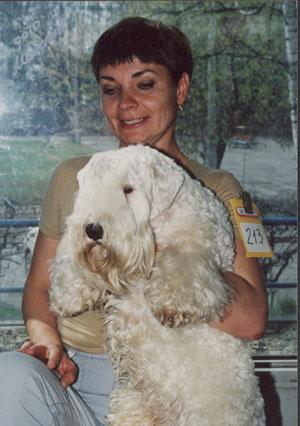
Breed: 211-n000058-Sealyham_terrier